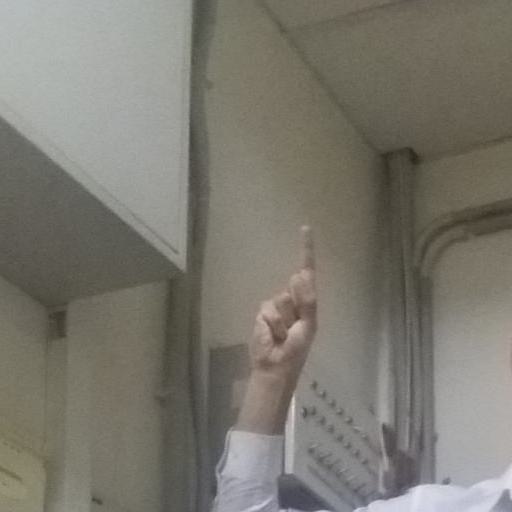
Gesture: one